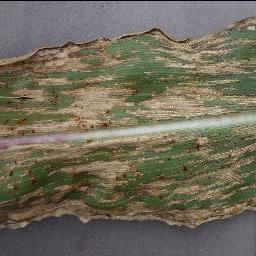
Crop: corn
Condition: (maize)_cercospora_spot_gray_spot